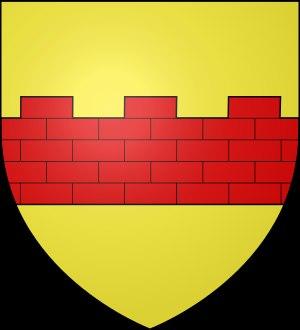
Geoffroi de La Tour Landry est un chevalier français du XIVᵉ siècle dont la notoriété tient au Livre pour l'enseignement de ses filles, un traité d’éducation morale destiné à ses filles, qu'il composa de 1371 à 1373.
Jean-Baptiste-Marie de Maillé de La Tour-Landry, né à Entrammes le 6 décembre 1743 et décédé à Paris le 27 novembre 1804, successivement évêque de Gap, puis de Saint-Papoul et enfin de Rennes, est un ecclésiastique français qui joua un rôle important durant la Révolution française de 1789.